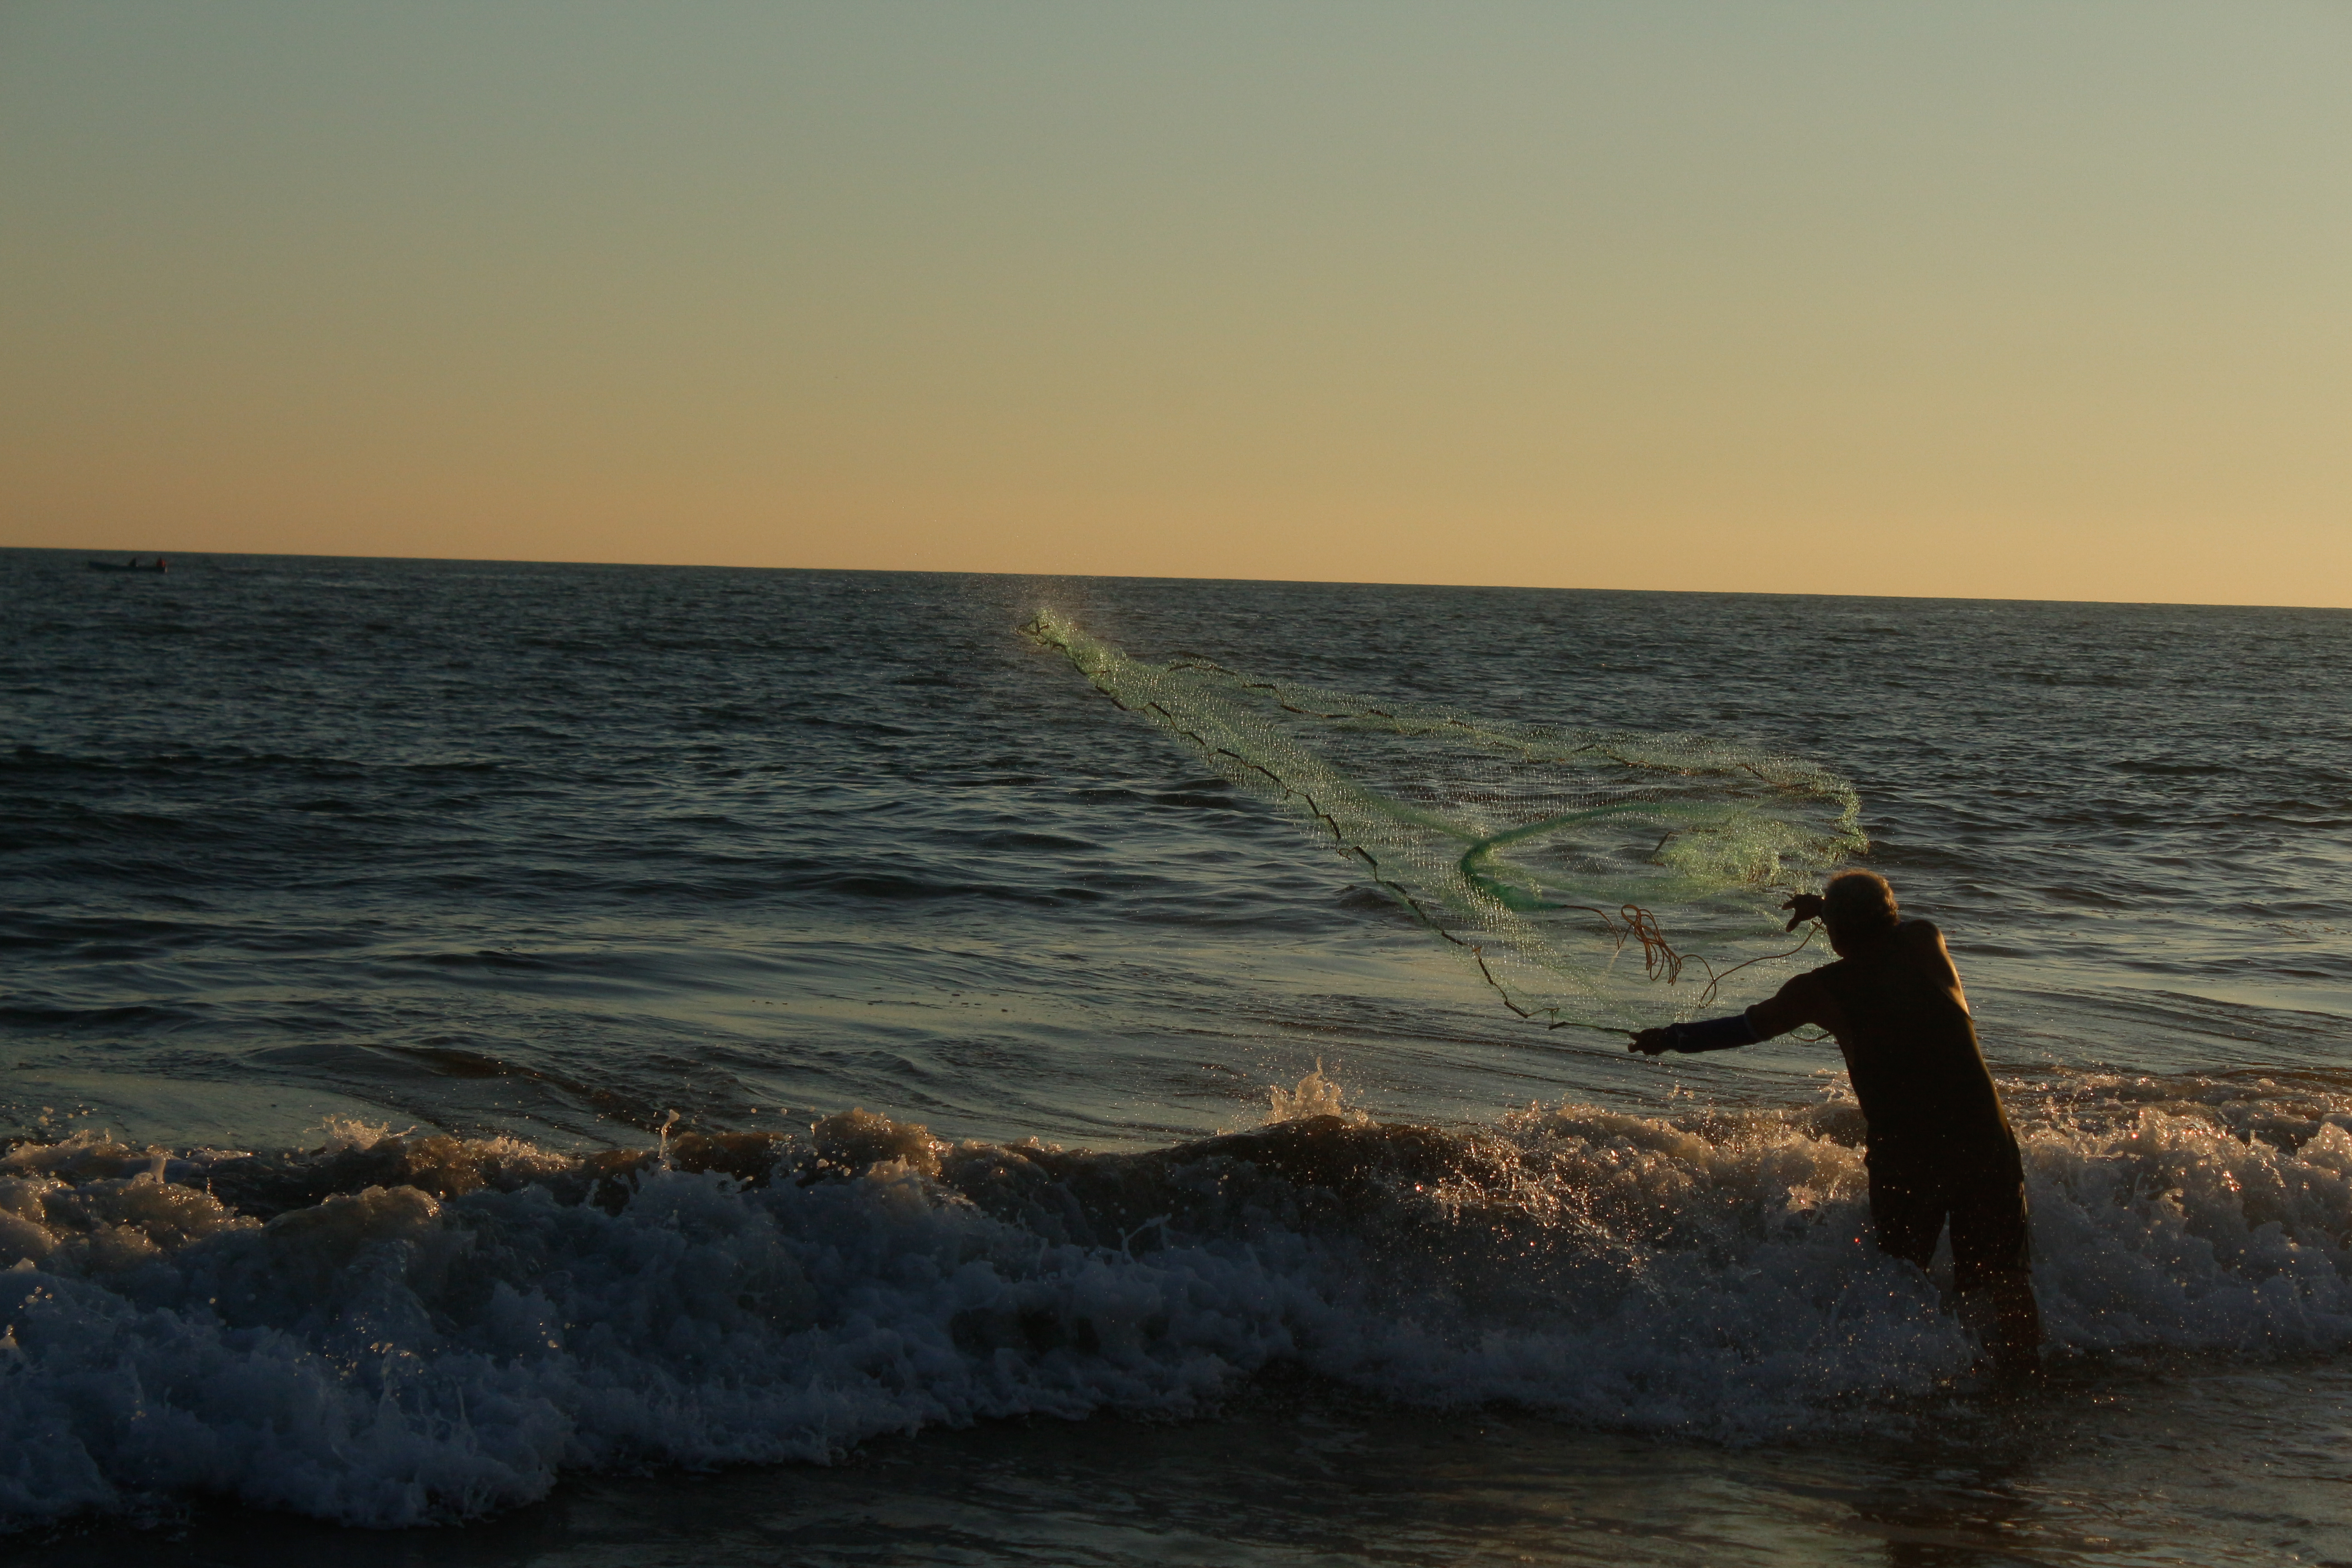
beach, waves, calm, relax, fisherman, fishing, net, water, sky, cloud, sports equipment, surfboard, outdoor recreation, lake, Surfing Equipment, wind wave, kite sports, recreation, horizon, leisure, windsports, wakeboarding, wind, wave, towed water sport, ocean, sports, balance, kitesurfing, coast, boardsport, surface water sports, surfing, sound, board short, fun, evening, water sport, individual sports, fishing rod, tide, landscape, vacation, shorts, sea